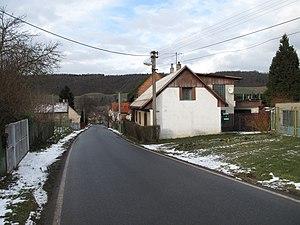
Přerubenice est une commune du district de Rakovník, dans la région de Bohême-Centrale, en République tchèque. Sa population s'élevait à 67 habitants en 2020.